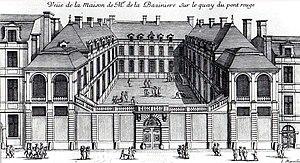
Jean Marot (français, 1619-1679): Vüe de la Maison de Mr de la Baziniere sur le quay du pont rouge, perspective gravée par Jean Marot vers 1658. L'Ancien Hôtel de La Bazinière, aussi appelé Hôtel de Bouillon ou Hôtel de Chimay, construit en 1642 par François Mansart, a été affecté à École des beaux-arts (aujourdhui ENSAB) en 1884. Son entrée est située sur l'actuel quai Malaquais, VIe arrondissement, Paris.